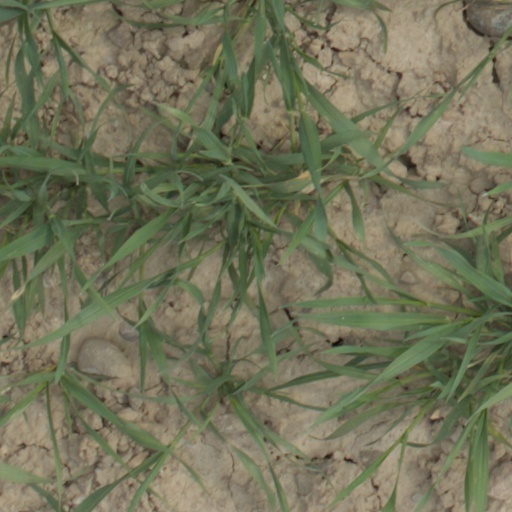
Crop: wheat